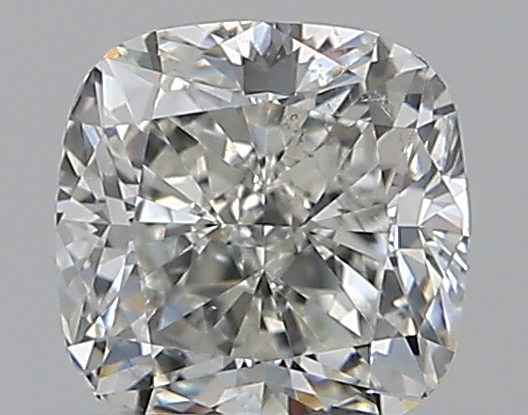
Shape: cushion
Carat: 0.51
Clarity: SI1
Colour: J
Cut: VG
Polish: EX
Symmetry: VG
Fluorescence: N
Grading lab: GIA
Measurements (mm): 4.36 x 4.35 x 3.1